Caladenia paludosa

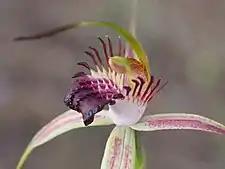
"Caladenia paludosa" labellum detail

"Caladenia paludosa" is a terrestrial, perennial, deciduous, herb with an underground tuber. It has a single erect, hairy leaf, long and wide. Up to three red, greenish-yellow and cream-coloured flowers long and wide are borne on a stalk tall. The sepals have thick, brown, club-like glandular tips long. The dorsal sepal is erect, long and wide. The lateral sepals are long and wide and curve stiffly downwards. The petals are long, wide and curve upwards. The labellum is long, wide and greenish-yellow with a glossy red tip which curls downwards. The sides of the labellum have linear teeth up to long and there are four widely-spaced pale or deep red calli along its mid-line. Flowering occurs from September to early December.